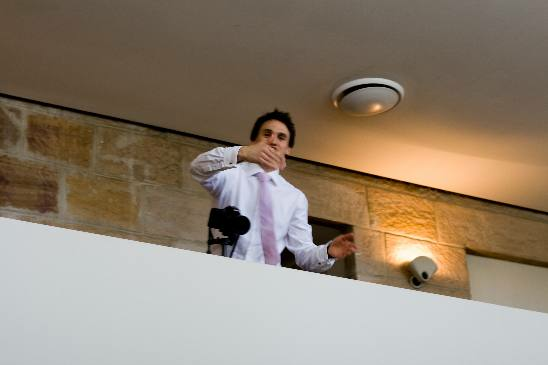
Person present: Yes